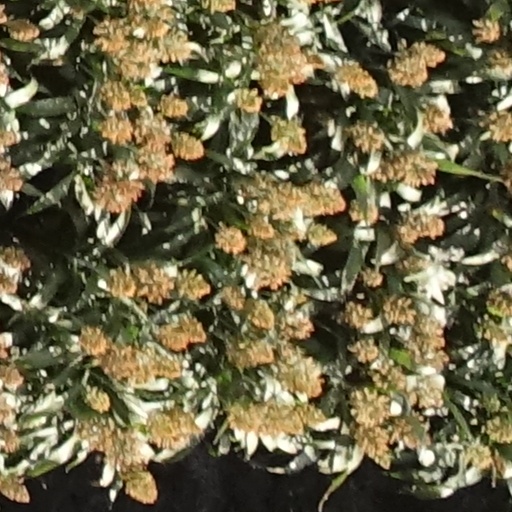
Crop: sorghum